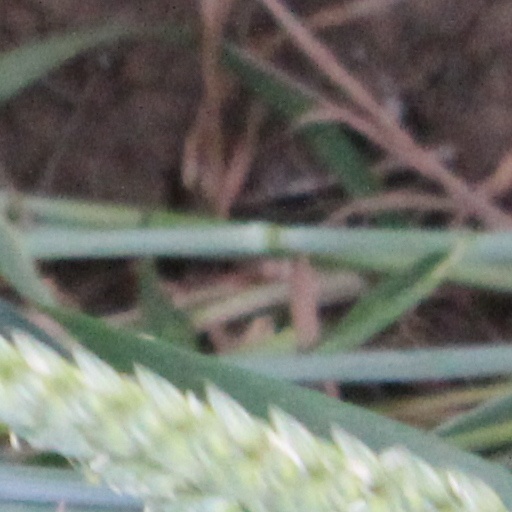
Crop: wheat